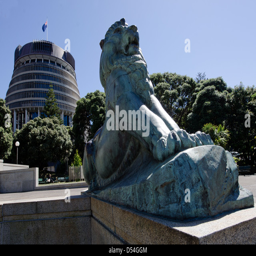
governmental body in city as view